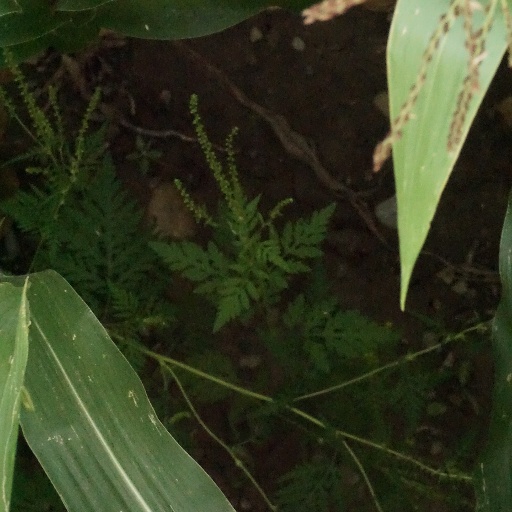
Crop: maize; corn